Passage of Humaitá

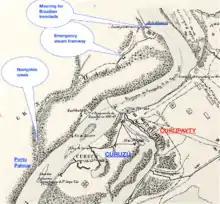
Emergency line through the Chaco built by the Brazilian navy to supply their ironclads trapped above Curupayty. It included a steam tramway whose sleepers almost floated on the boggy ground.

However, since the ironclads were cut off above the fort of Curupayty, the Brazilian government at once ordered the navy to build a supply line through the Chaco. The Chaco is the territory to the west of the River Paraguay. In those days it was claimed by both Argentina and Paraguay, but was uninhabited, except by a few nomads. In this coastal region it was almost impassable swamp.